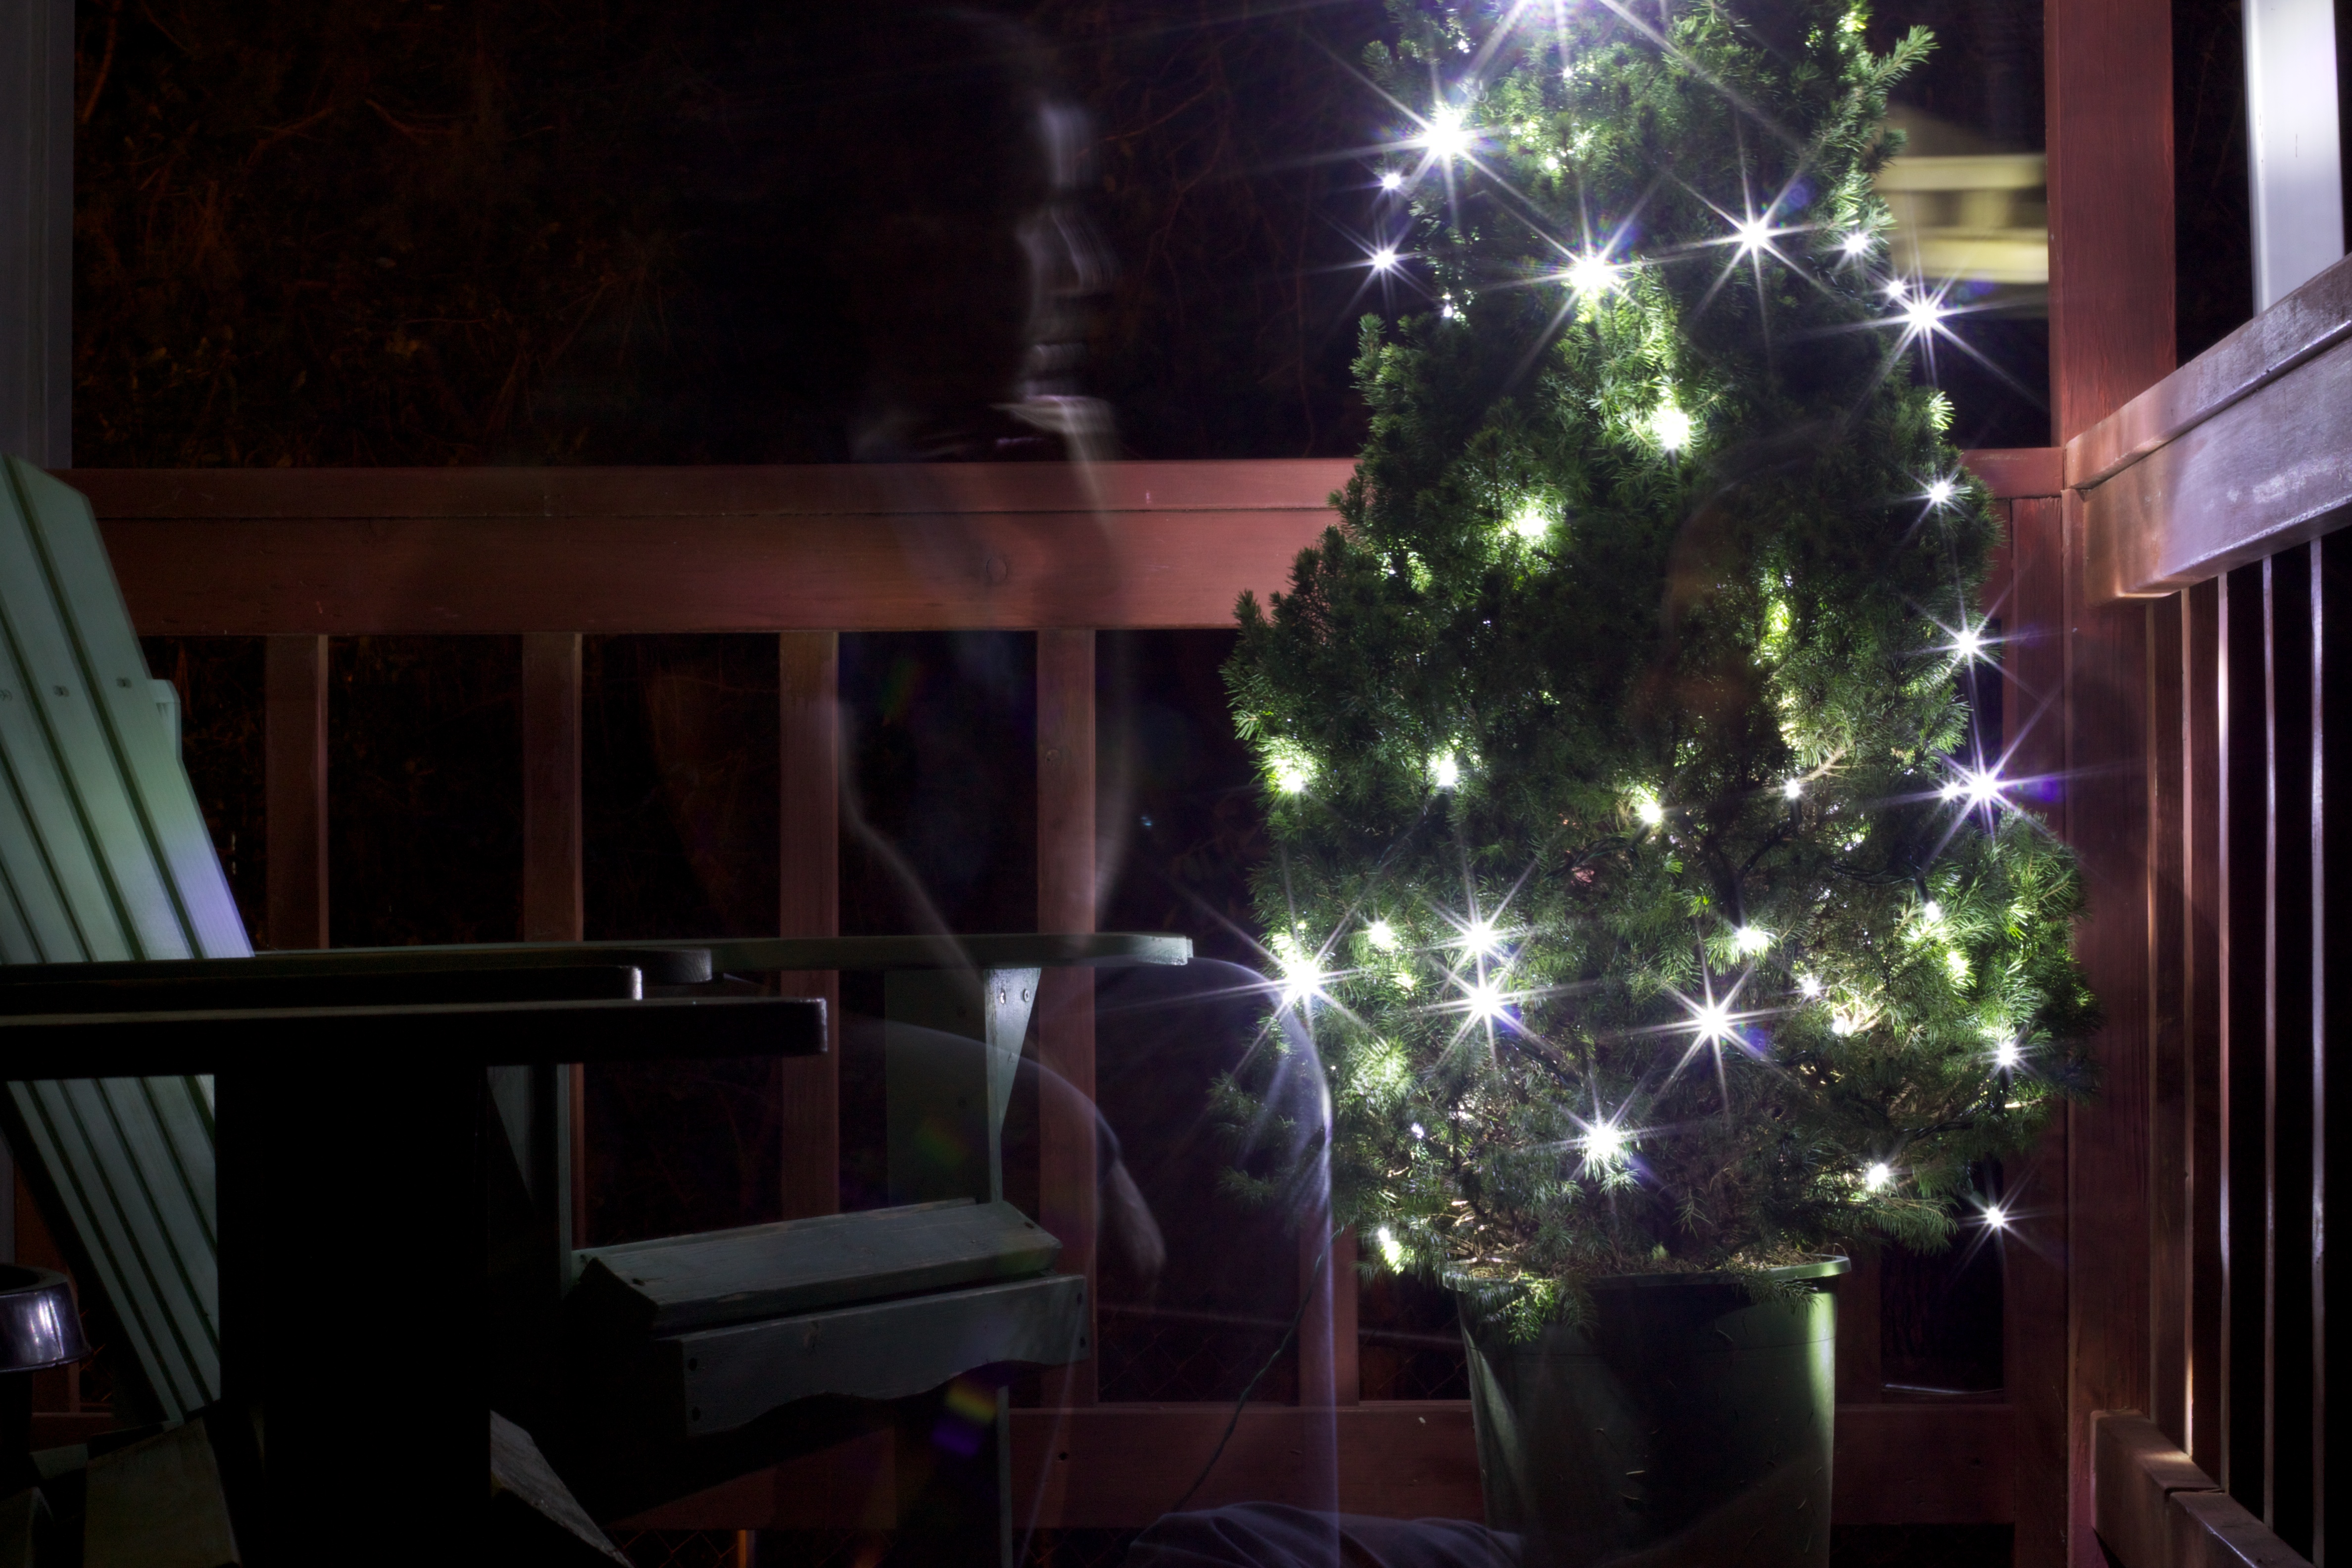
christmas, lighting, christmas tree, interior design, christmas decoration, 2010365